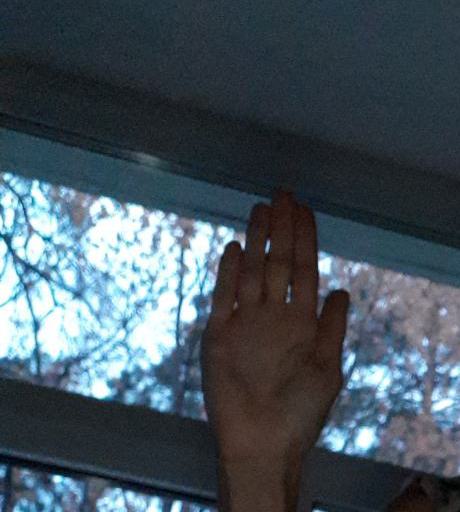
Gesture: stop